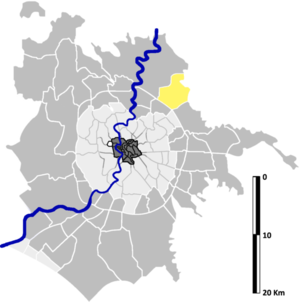
Tor San Giovanni est une zona di Roma située au nord-est de Rome dans l'Agro Romano en Italie. Elle est désignée dans la nomenclature administrative par Z.V et fait partie du Municipio III. Sa population est de 5 564 habitants répartis sur une superficie de 21,41 km².